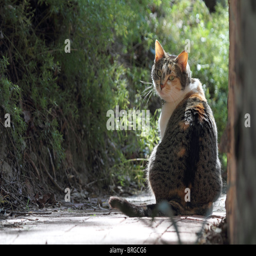
domestic cat on a path , turning to face the camera